National Fisheries Development Board building

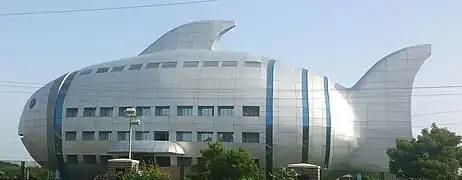
National Fisheries Development Board building, 22 September 2012

The National Fisheries Development Board building, located in Hyderabad, India, is the headquarters of the eponymous National Fisheries Development Board. The building is notable as a unique example of mimetic or novelty architecture, being designed in the shape of a gigantic fish. Although Hyderabad is an inland city in Telangana, a landlocked state, Hyderabad is the location of the head of India's fisheries department, partly due to the state of Telangana including the majority of catchment area of major rivers such as the Godavari and Krishna.